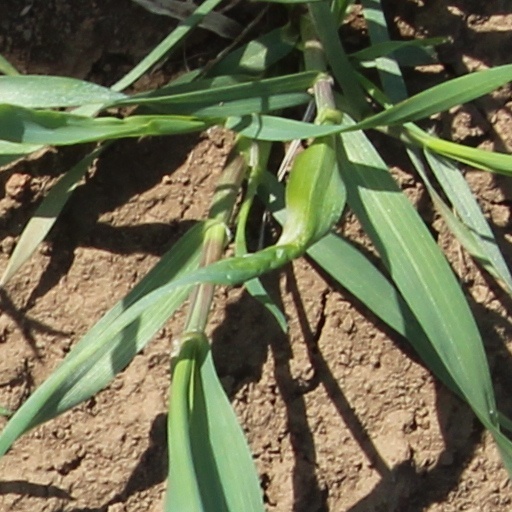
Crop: wheat